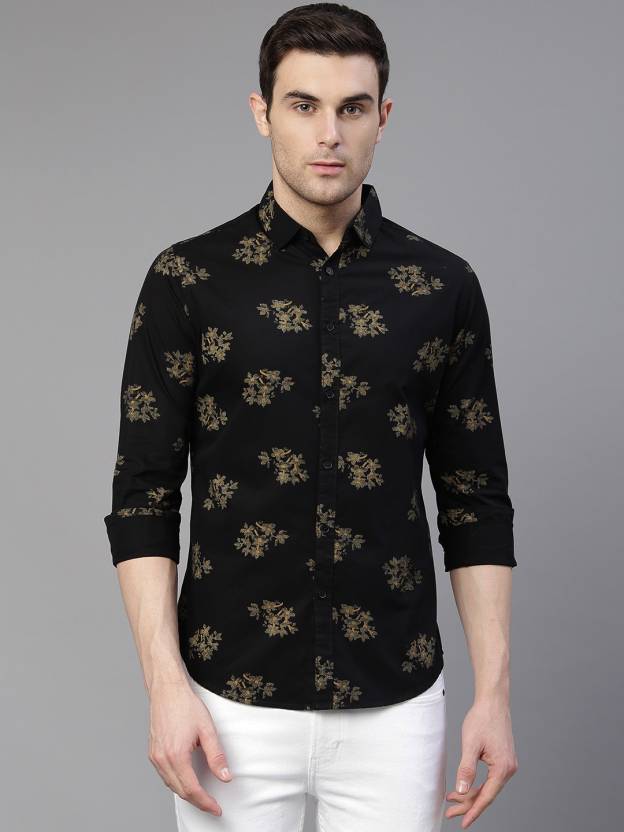
Product: Men Slim Fit Floral Print Spread Collar Casual Shirt
Price: ₹499
Colors: Black
Pattern: Floral Print
Other details: The Model (height 6 foot and shoulders 18 inches is wearing size 40/M